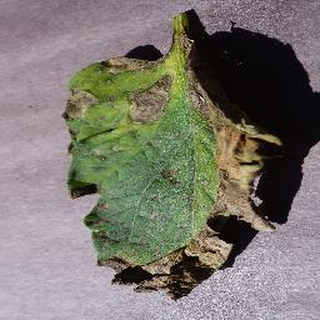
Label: tomato_early_blight